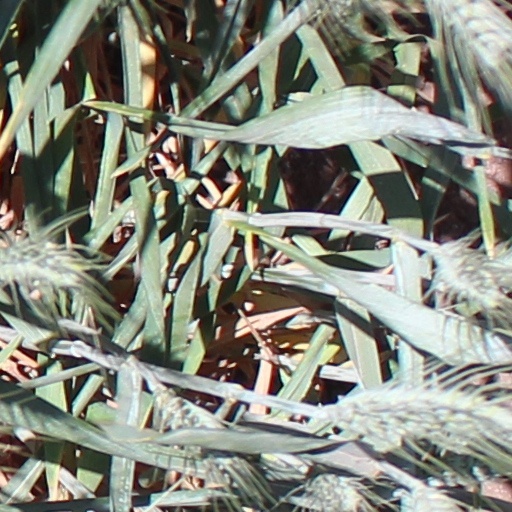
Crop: wheat